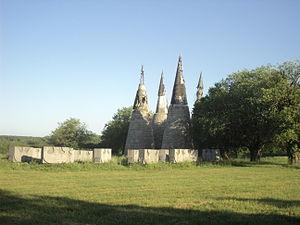
Bogdan Bogdanović, né le 20 août 1922 à Belgrade, en Yougoslavie et mort le 18 juin 2010 à Vienne, est un architecte, homme politique et écrivain serbe.